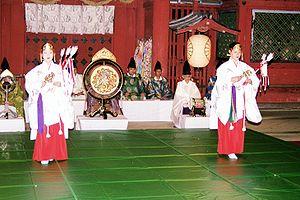
La culture japonaise plonge ses racines dans les cultures continentale chinoise et coréenne, avant de connaître une longue période d'isolement sous le shogunat Tokugawa, jusqu’à l'arrivée des « bateaux noirs » et l'ère Meiji. De ces emprunts variés résulte une culture très différenciée des autres cultures asiatiques et dont l'écho résonne encore dans le Japon contemporain.
Le kagura est un rite artistique shintoïste, consistant globalement en une danse théâtrale.
Le théâtre japonais, qui se forme au cours du XIVᵉ siècle mais hérite de plusieurs siècles de danses rituelles et de spectacles de divertissement variés, se caractérise par un répertoire fortement ancré dans la littérature et par une forte tendance à la stylisation et à la recherche d’esthétisme.
Le théâtre nô ou noh est un des styles traditionnels du théâtre japonais venant d'une conception religieuse et aristocratique de la vie. Le nô allie des chroniques en vers à des pantomimes dansées. Arborant des costumes somptueux et des masques spécifiques, les acteurs jouent essentiellement pour les shoguns et les samouraïs. Le théâtre nô est composé de drames lyriques des XIVᵉ et XVᵉ siècles, au jeu dépouillé et codifié. Ces acteurs sont accompagnés par un petit orchestre et un chœur. Leur gestuelle est stylisée autant que la parole qui semble chantée.